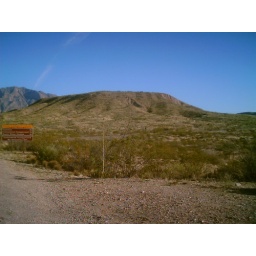
mountains near road to Castolon, TX 3